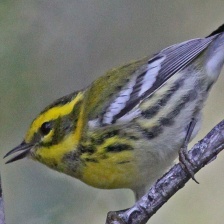
Species: TOWNSENDS WARBLER
Scientific name: SETOPHAGA TOWNSENDI